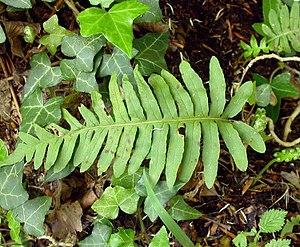
Le Polypode intermédiaire est une fougère de la famille des Polypodiaceae.